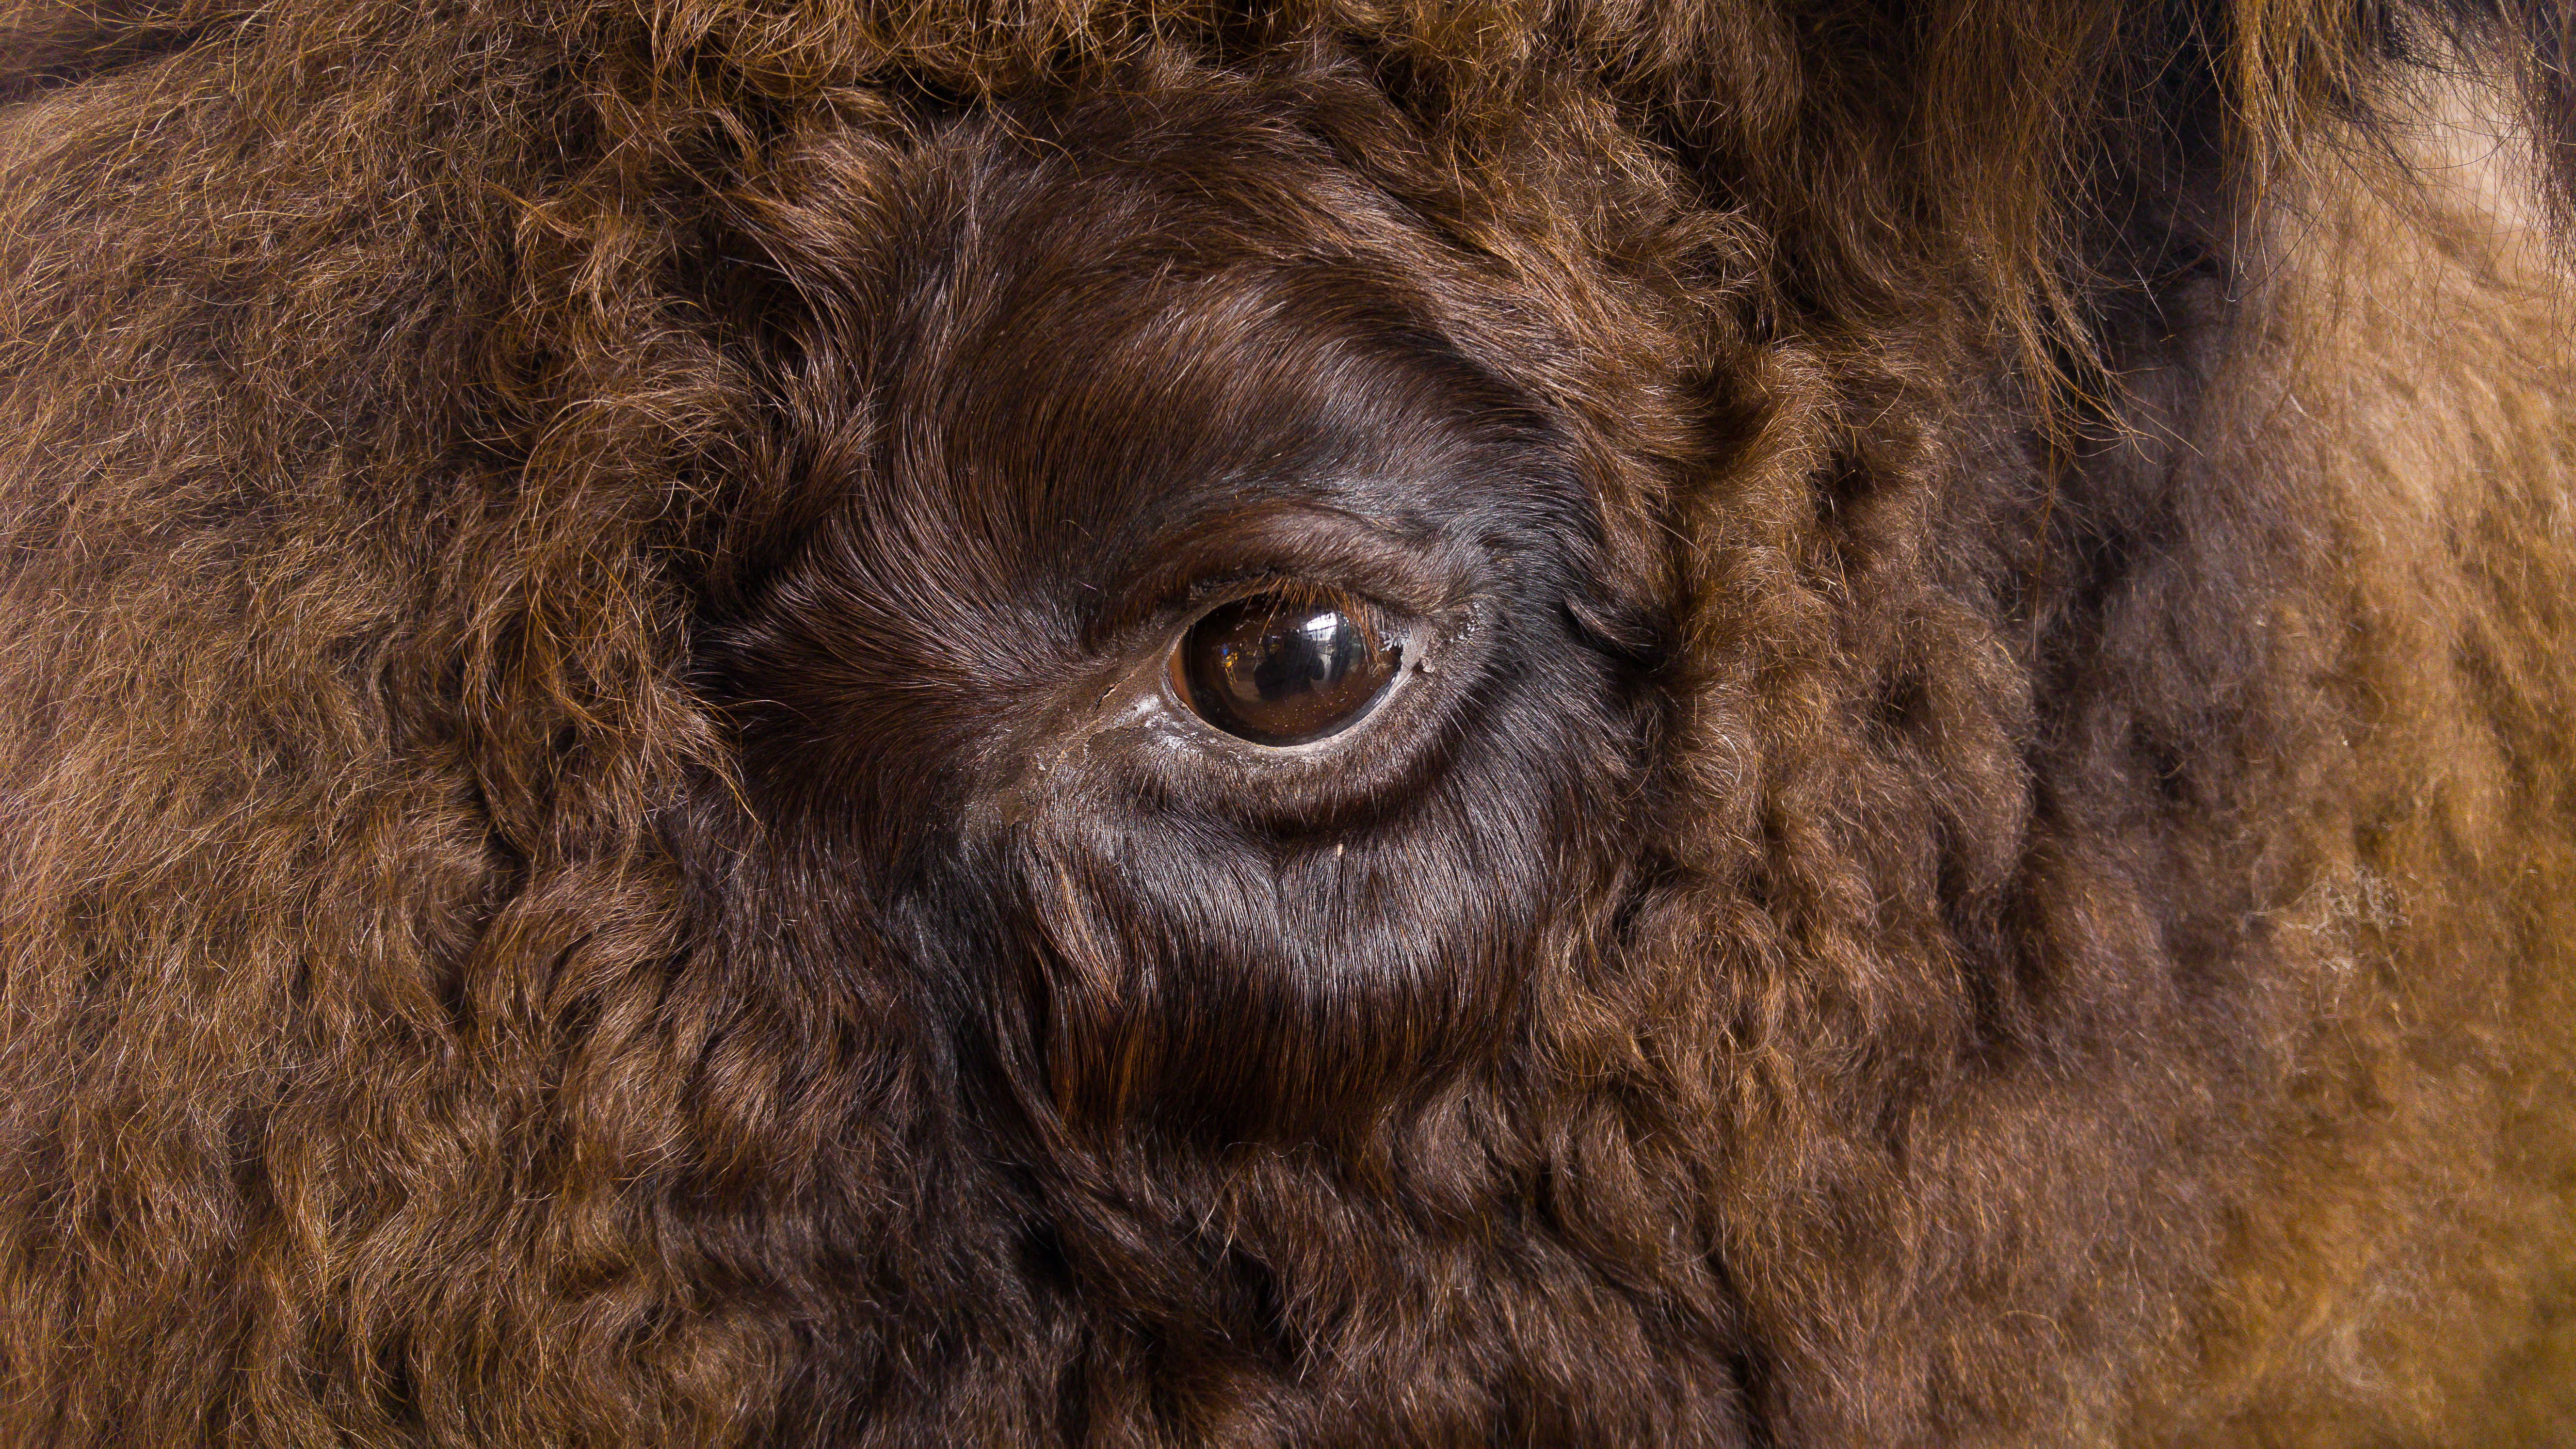
wildlife, horn, fur, sheep, mammal, mane, fauna, close up, eye, look, vertebrate, bison, yak, cattle like mammal, cow goat family, muskox